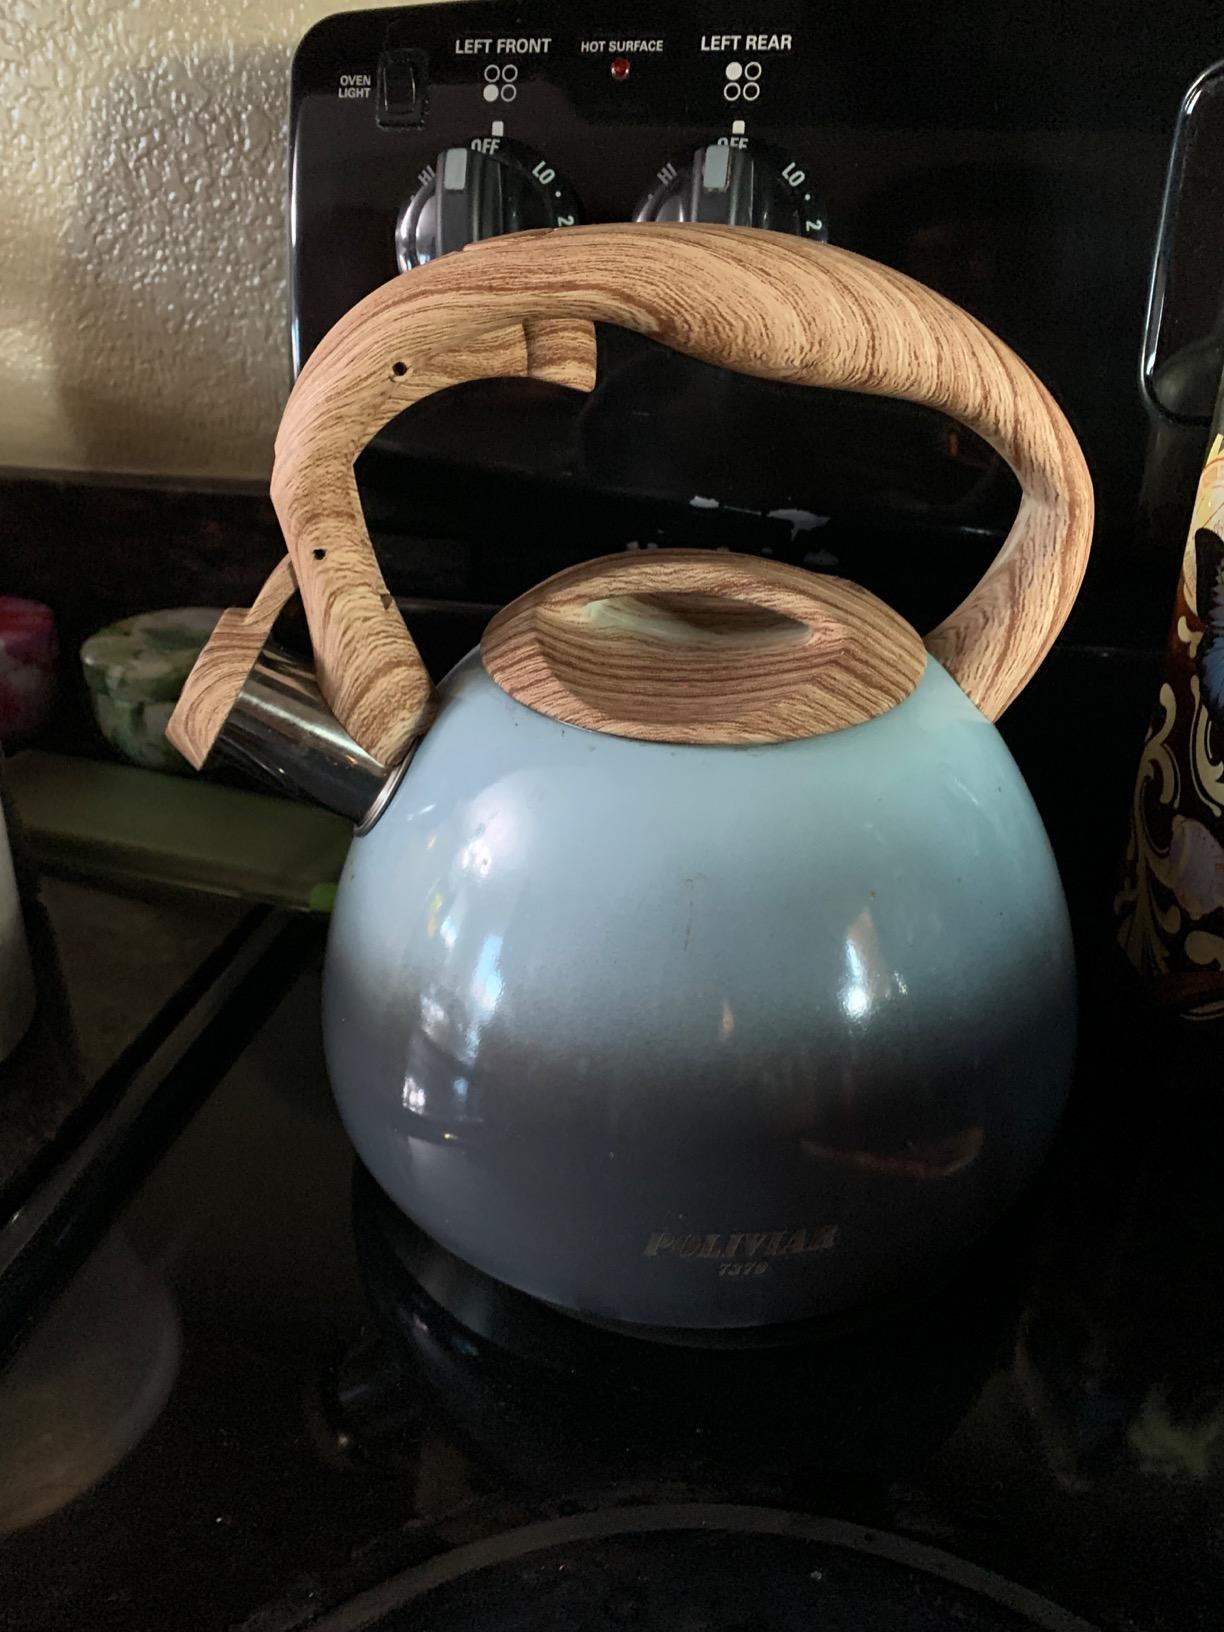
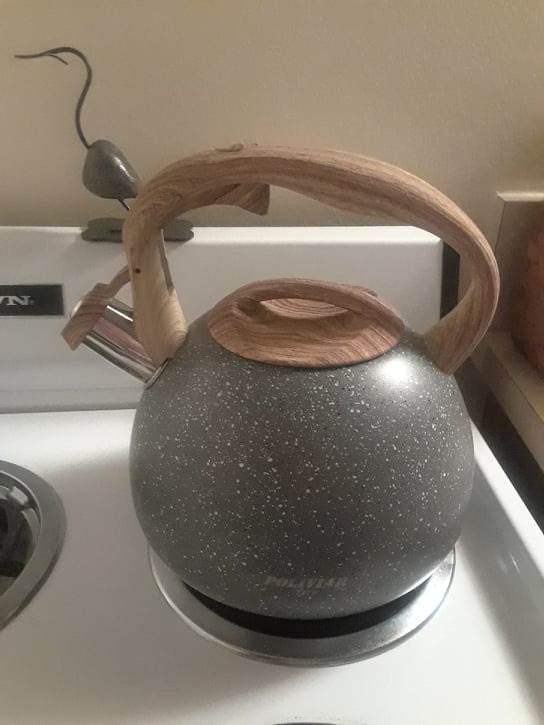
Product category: items_kettle
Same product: no